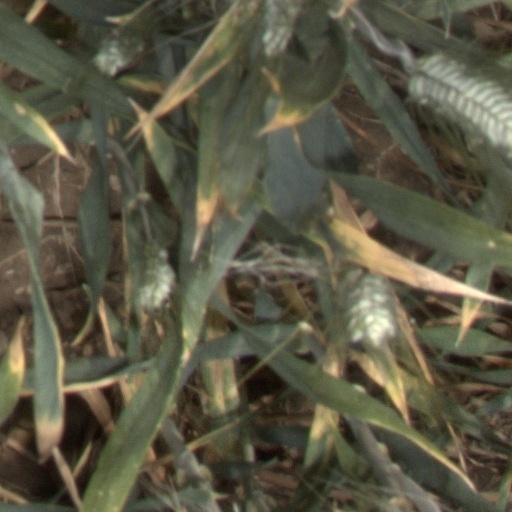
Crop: wheat